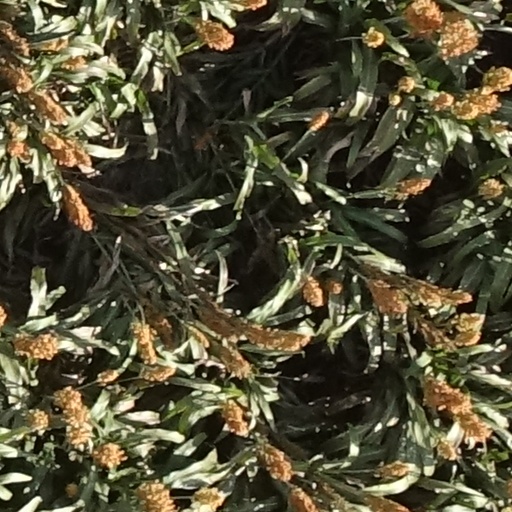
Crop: sorghum